Premiership of José Luis Rodríguez Zapatero

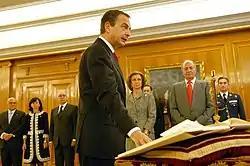
Zapatero being sworn in as President of the Government in front of King Juan Carlos I in April 2008.

After months of intense debate, the Catalan Parliament approved the new Statute of Autonomy of Catalonia on September 30, 2005, with 120 votes in favor (from the PSC, ERC, ICV and CiU) and 15 votes against (from the PP). Article 1 of the statute declared that "Catalonia is a nation". It also proposed a new financing system similar to the economic agreements enjoyed by the Basque Country and Navarre, expanded the powers of the Generalitat, which were "shielded" so that the central government could not limit them through "fundamental laws," and proposed a "bilateral" relationship between Spain and Catalonia, implicitly recognizing the sovereignty of the "Catalan people." Criticism of the new Statute soon emerged, mainly from the PP and allied media, as it established a new "federal" or "confederal" model of the State that openly deviated from the 1978 Constitution.